Synthesis-dependent strand annealing

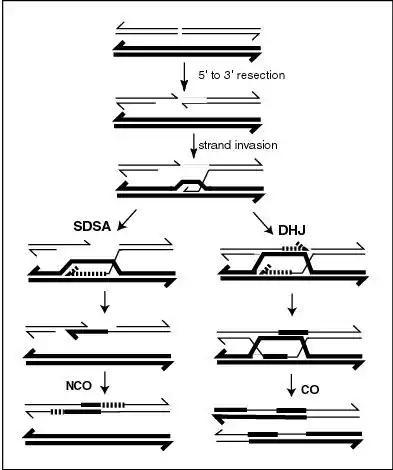
A current model of meiotic recombination, initiated by a double-strand break or gap, followed by pairing with an homologous chromosome and strand invasion to initiate the recombinational repair process. Repair of the gap can lead to crossover (CO) or non-crossover (NCO) of the flanking regions. CO recombination is thought to occur by the Double Holliday Junction (DHJ) model, illustrated on the right, above. NCO recombinants are thought to occur primarily by the Synthesis Dependent Strand Annealing (SDSA) model, illustrated on the left, above. Most recombination events appear to be the SDSA type.

Synthesis-dependent strand annealing (SDSA) is a major mechanism of homology-directed repair of DNA double-strand breaks (DSBs). Although many of the features of SDSA were first suggested in 1976, the double-Holliday junction model proposed in 1983 was favored by many researchers. In 1994, studies of double-strand gap repair in "Drosophila" were found to be incompatible with the double-Holliday junction model, leading researchers to propose a model they called synthesis-dependent strand annealing. Subsequent studies of meiotic recombination in "S. cerevisiae" found that non-crossover products appear earlier than double-Holliday junctions or crossover products, challenging the previous notion that both crossover and non-crossover products are produced by double-Holliday junctions and leading the authors to propose that non-crossover products are generated through SDSA.